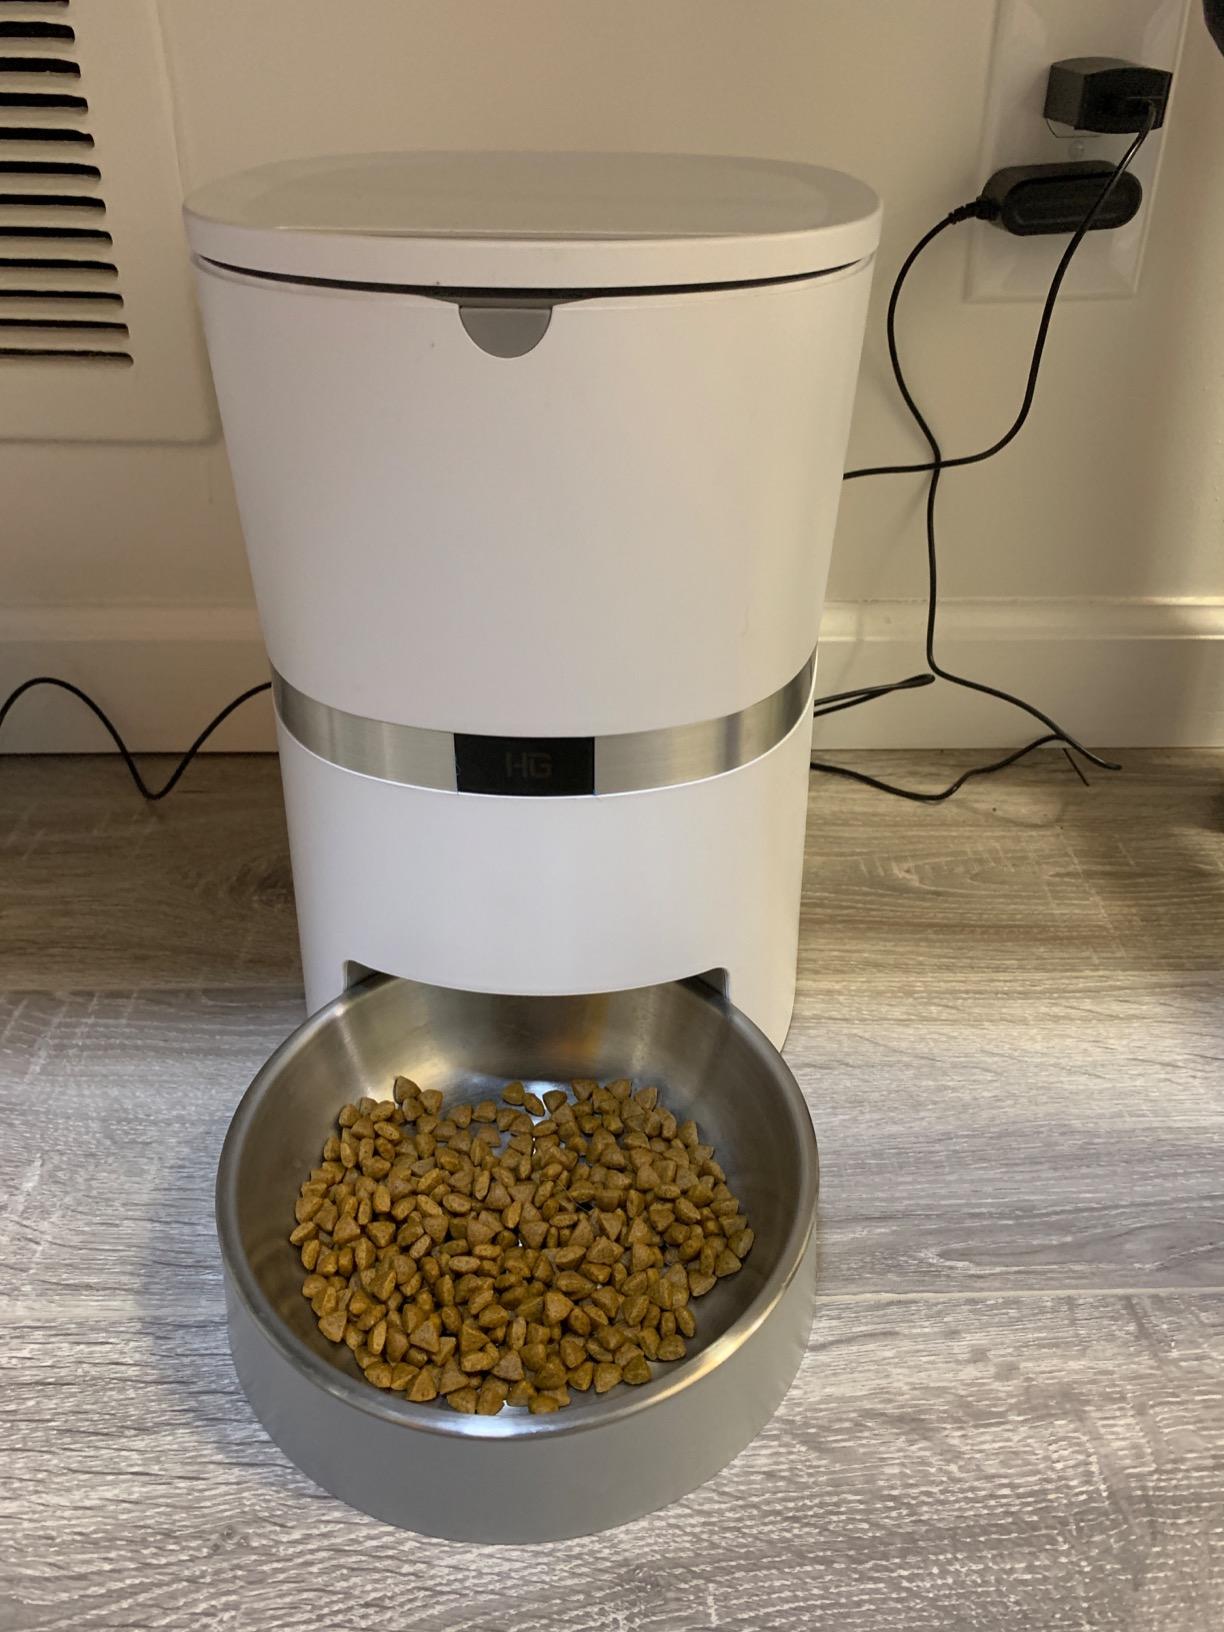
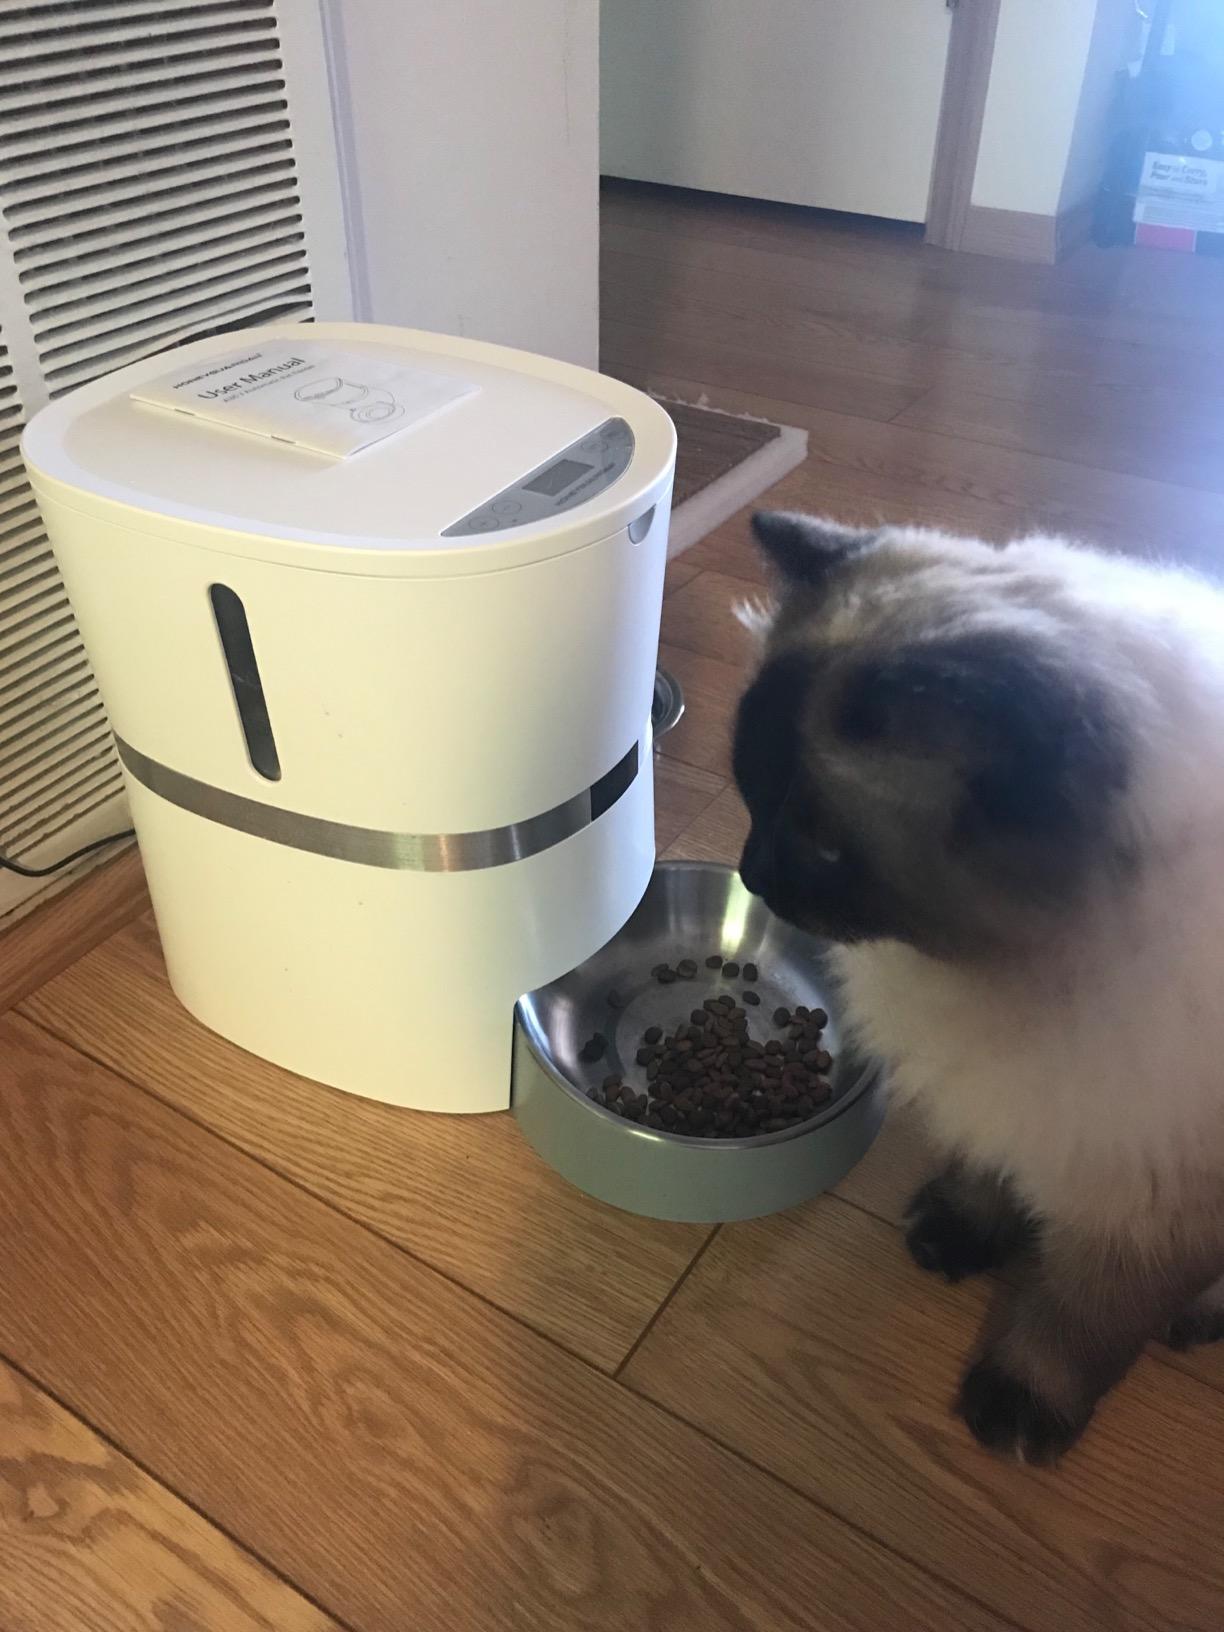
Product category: items_feeder
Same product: yes